Kincardine O'Neil Hospital, Aberdeenshire

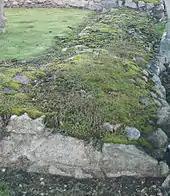
East wall of the ruined hospital in Kincardine O'Neil

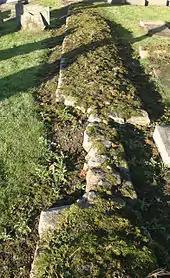
North wall of the ruined hospital in Kincardine O'Neil

The most comprehensive archaeological survey of the Church and the remains of the hospital are found in Douglas Simpson's book. In this he identifies the lancet windows in the east gable as strong evidence for the existence of the abutted building - the hospital. His argument is that the residents of the hospital - both travellers and the sick or needy would be able to hear Mass from the Church through the windows. The windows, when viewed from the outside of the church ruins (the east end) are clearly internal windows. See the photograph alongside. Douglas Simpson writes as follows: